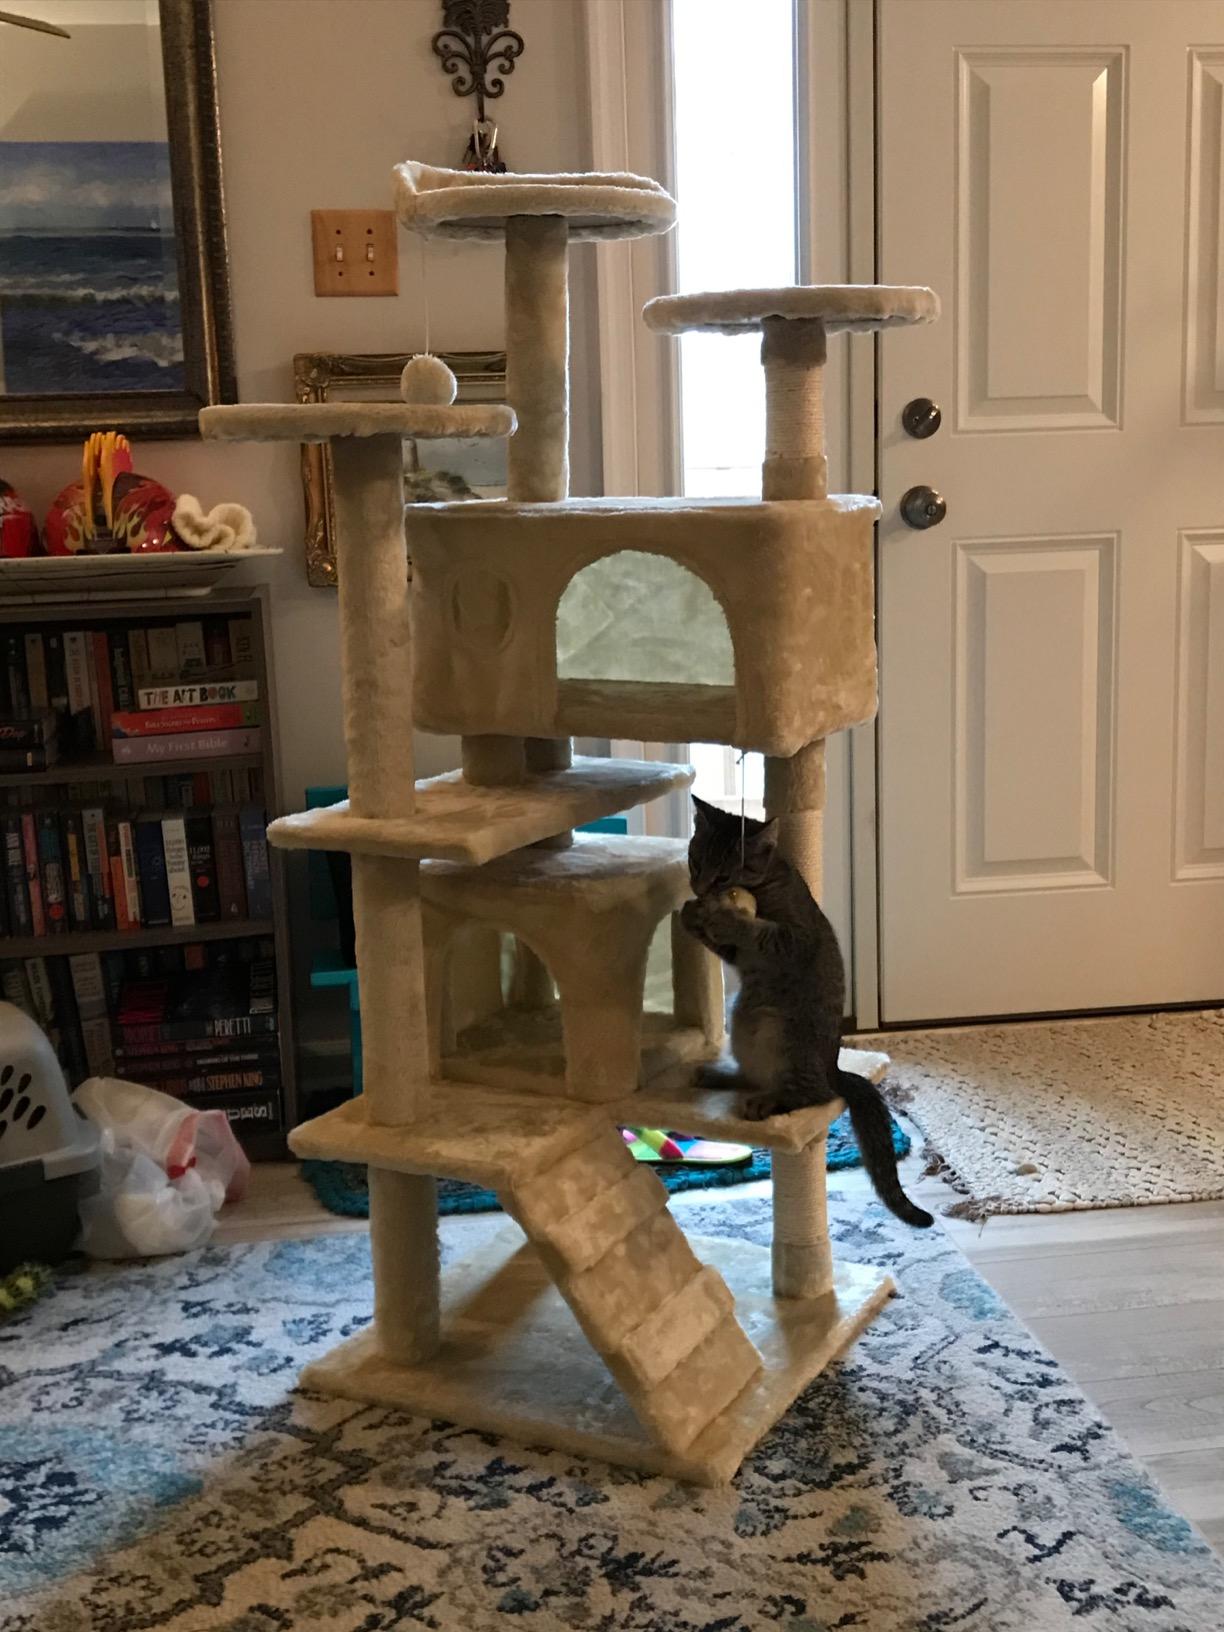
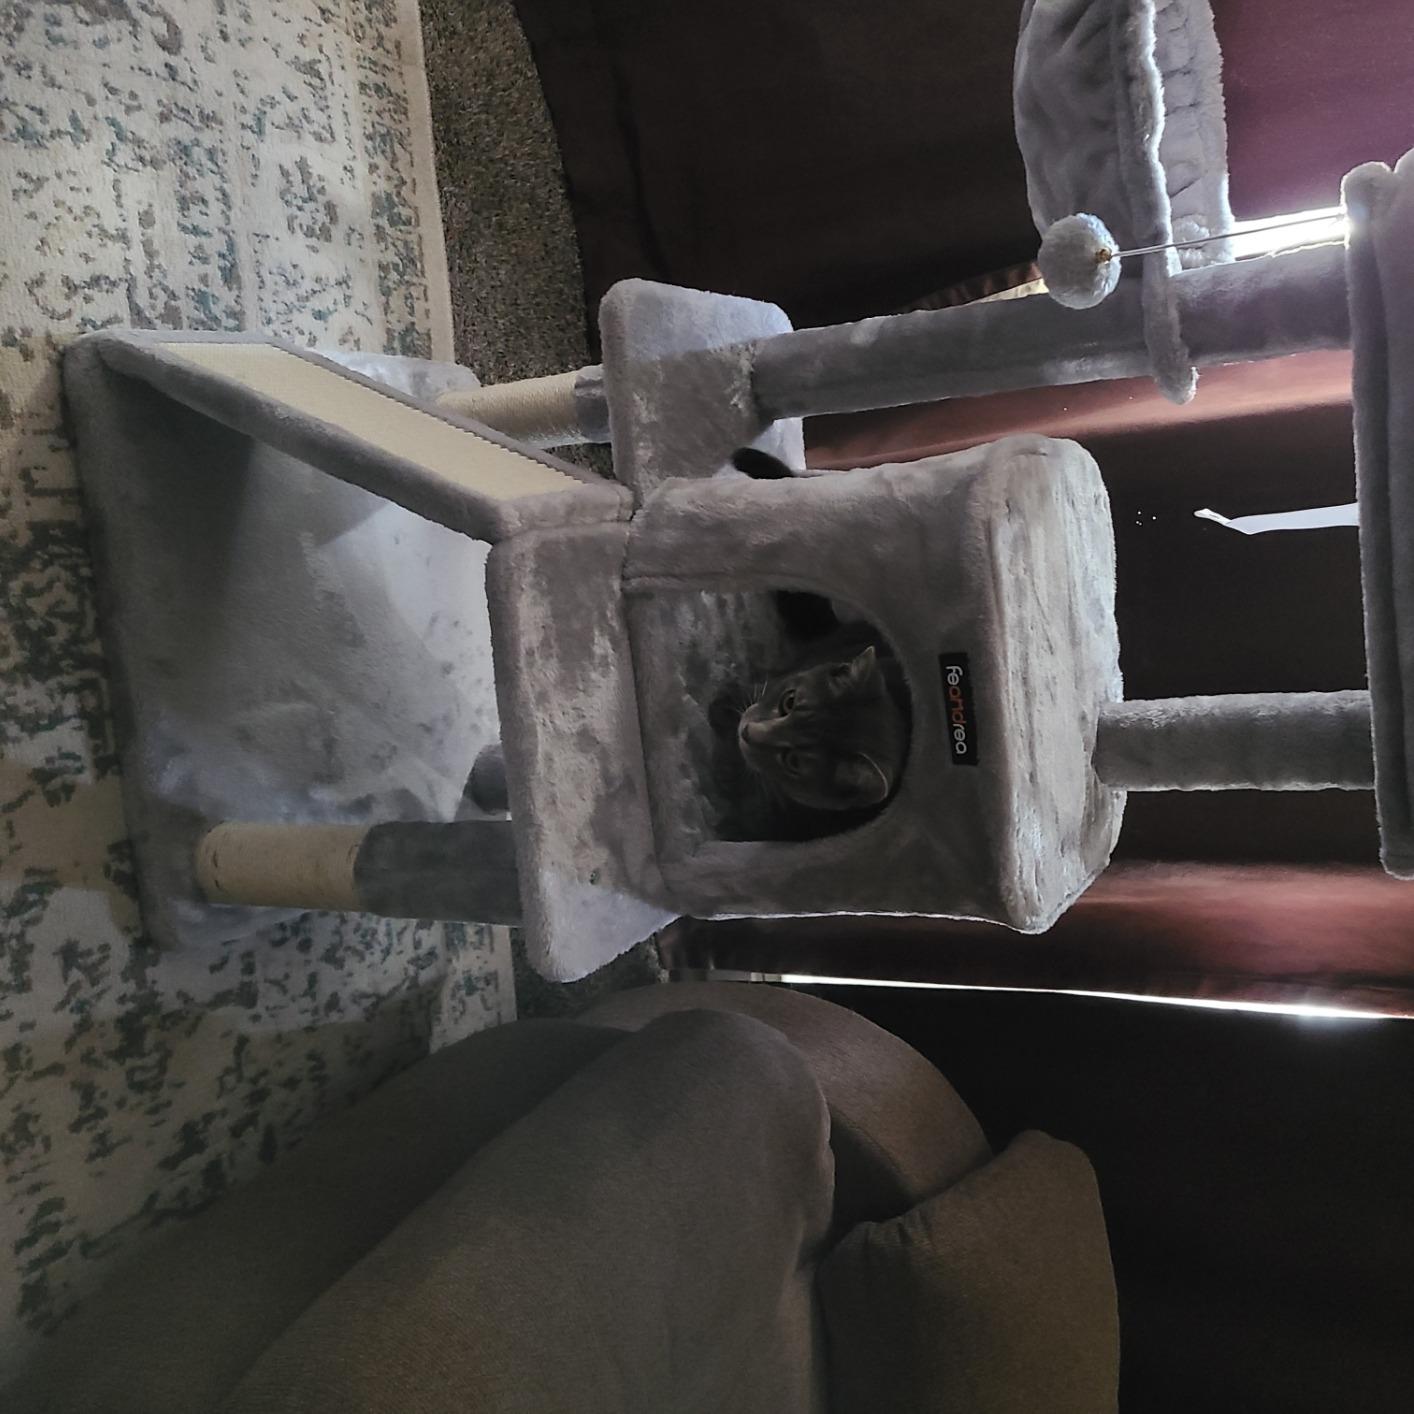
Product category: items_cat tree
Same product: no